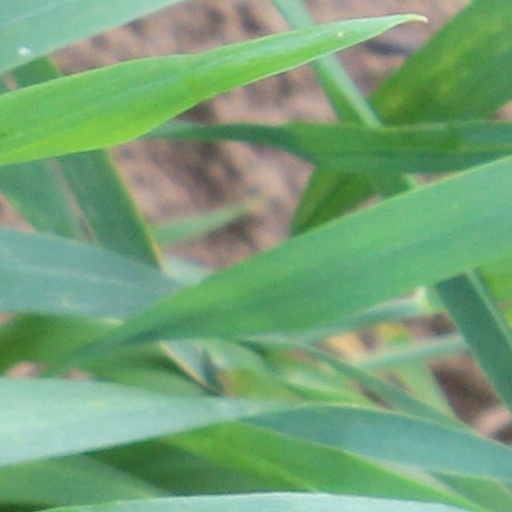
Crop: wheat